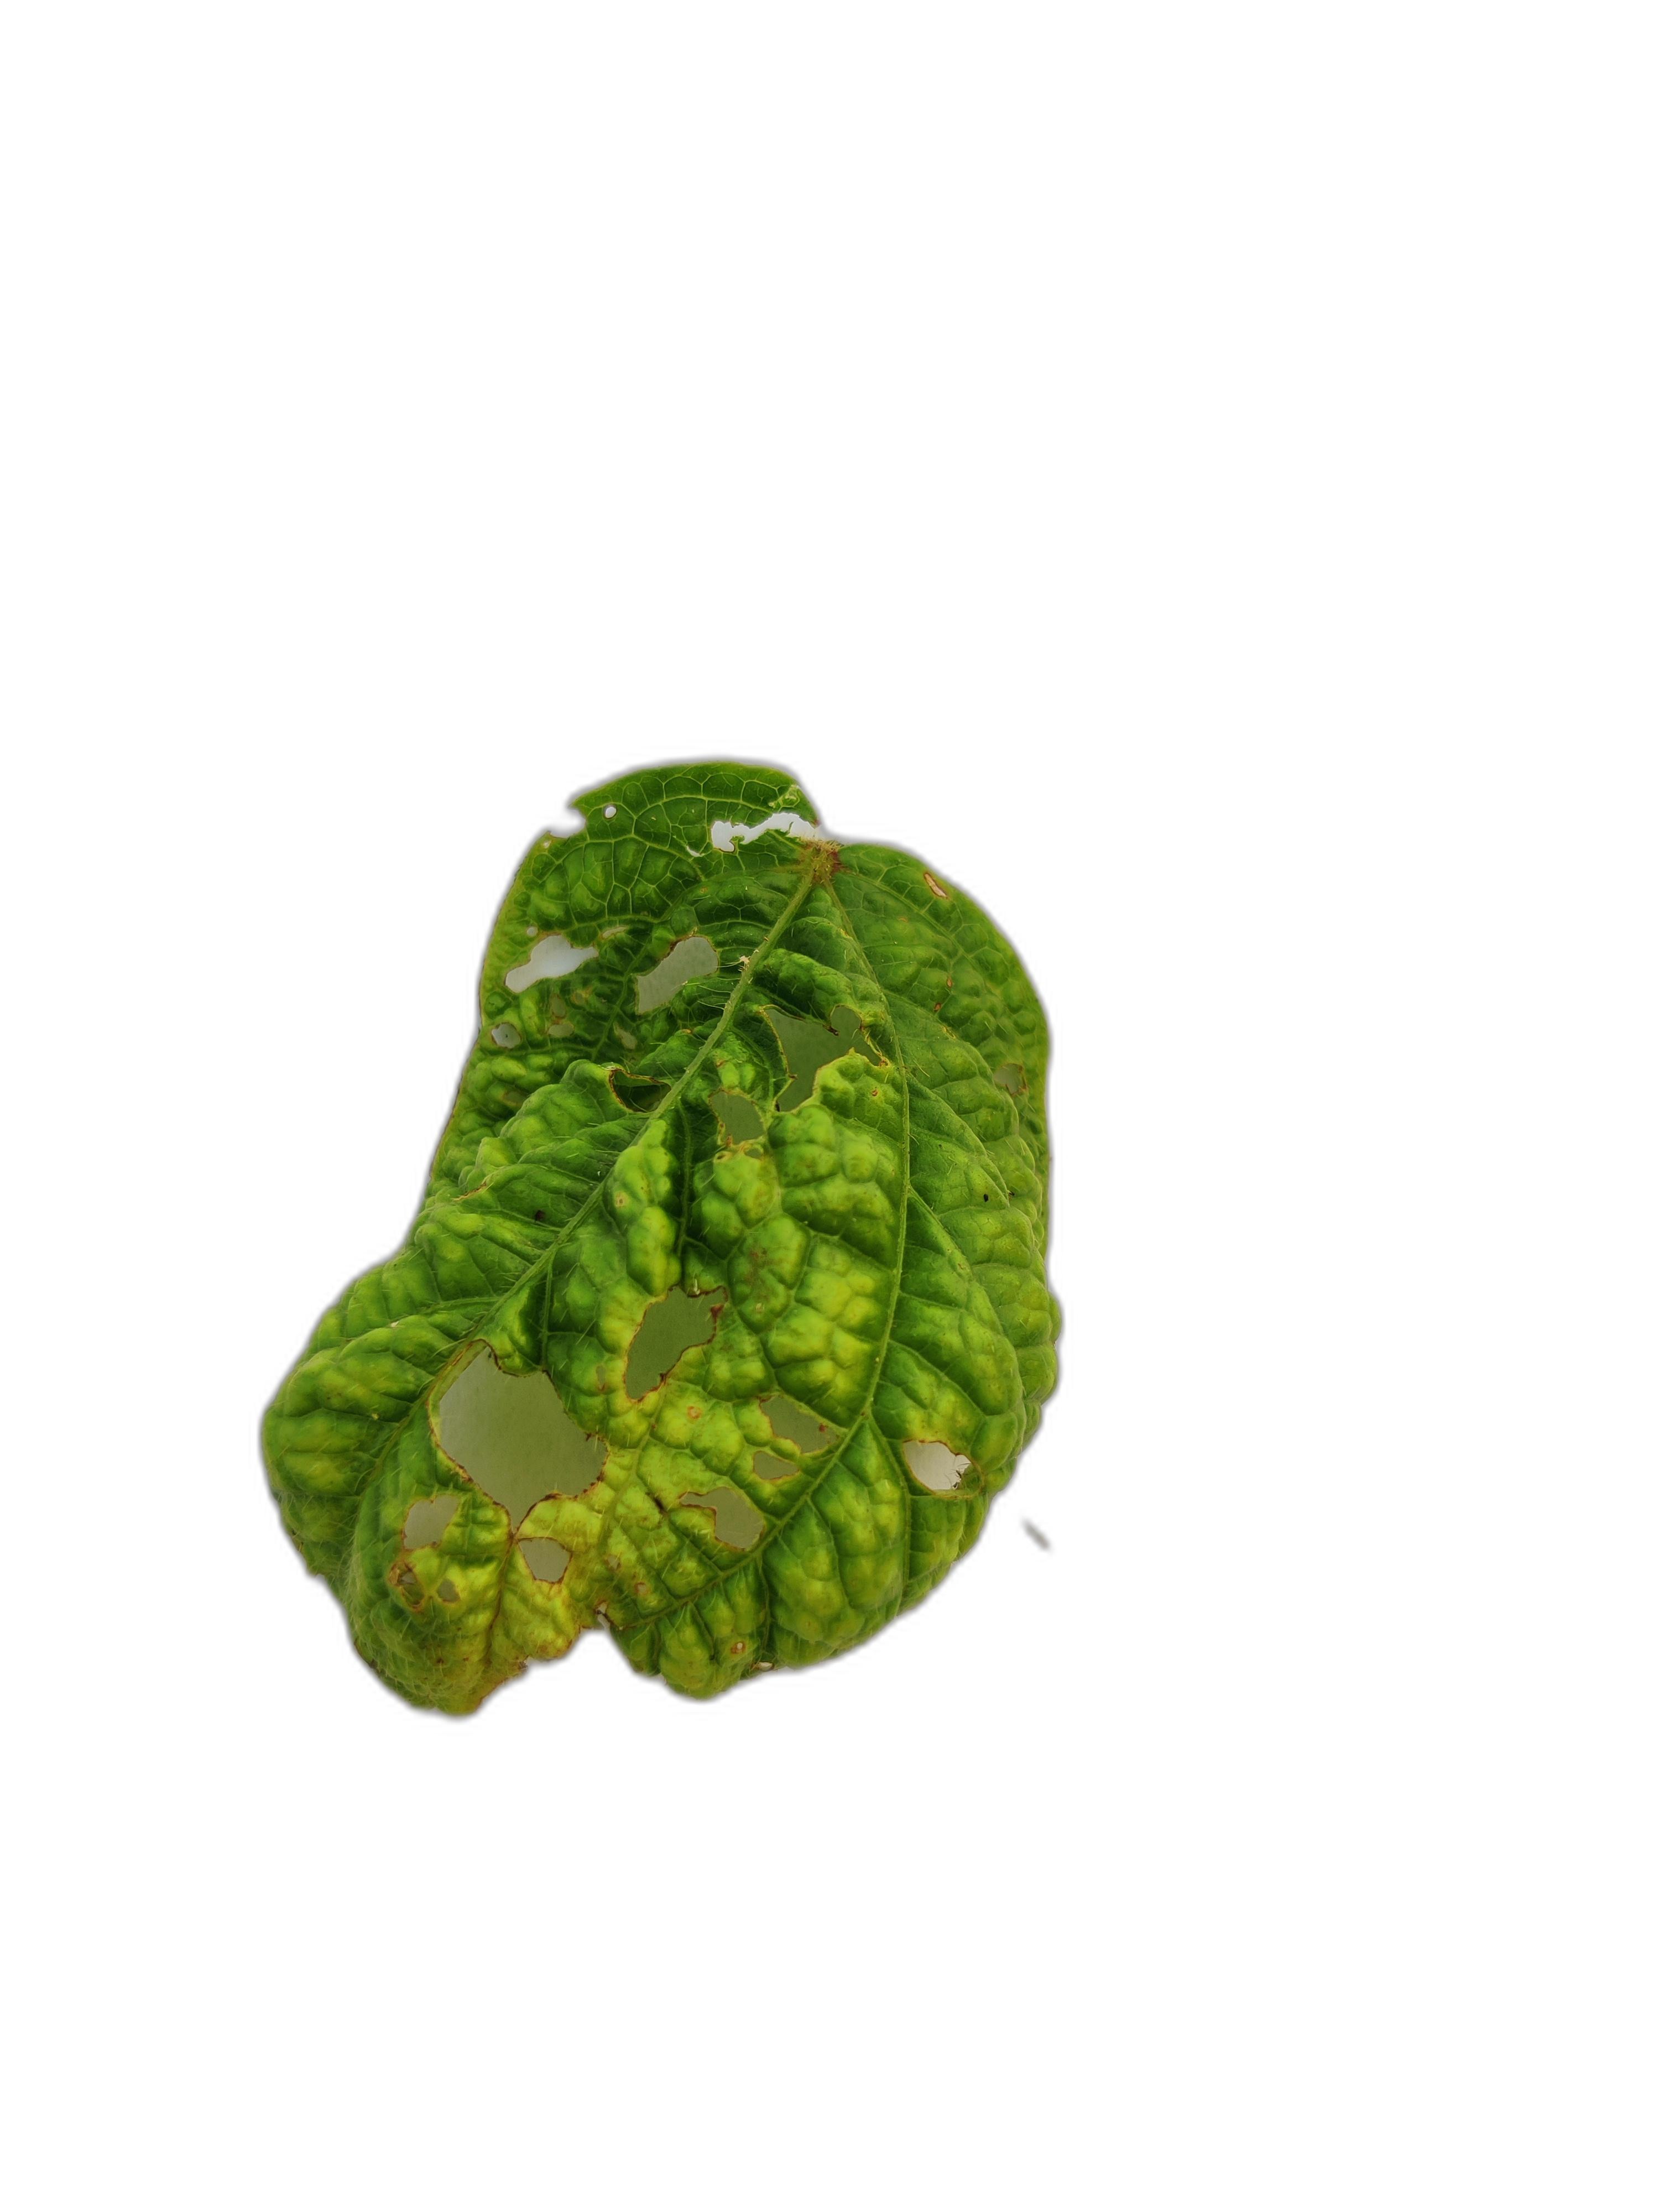
Label: Leaf Crinkle